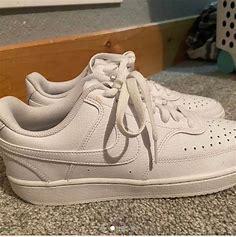
Brand: Nike
Model: Court